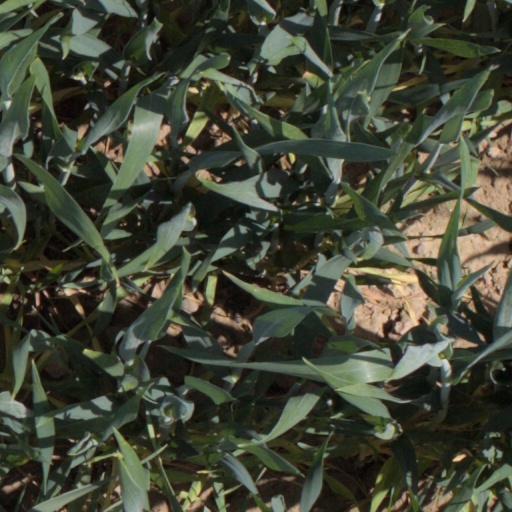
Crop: wheat